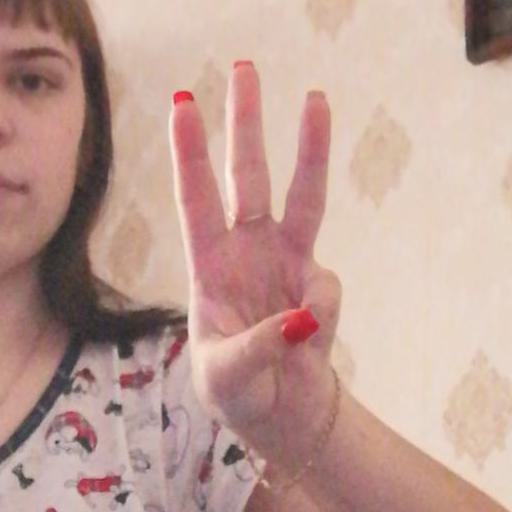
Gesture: three